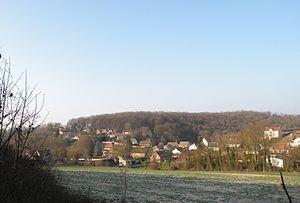
vue de la commune de Dieudonné (Oise)
Dieudonné est une commune française située dans le département de l'Oise, en région Hauts-de-France.